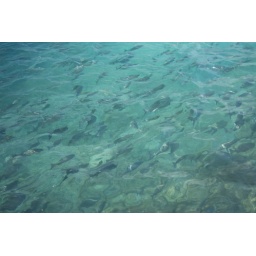
Crystal clear blue water. Saw a 4-5foot shark at night by the Italian restaurant at the end of the pier